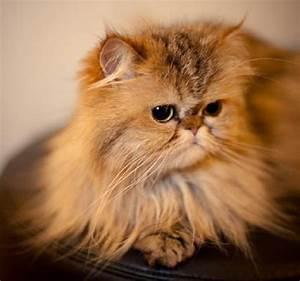
cat